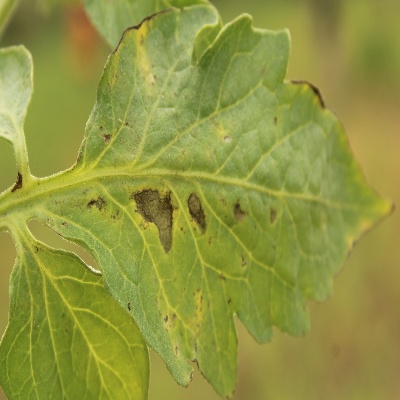
Crop: Tomato
Condition: septoria leaf spot